Deaf School

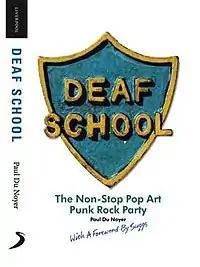
Deaf School biography by Paul Du Noyer, artwork by Steve Hardstaff

On disbanding, several members continued working in the music industry. Singer Bette Bright led her own band The Illuminations (and married the lead singer of Madness, Suggs). Clive Langer became one of the foremost record producers of the 1980s and 1990s, working with Madness, Morrissey, David Bowie, Dexys Midnight Runners and Bush amongst others. Bassist Steve Lindsey formed The Planets, scoring a "Top of the Pops" appearance with his song "Lines". Enrico Cadillac Jnr (real name Steve Allen) joined Ian Broudie (former member of Big in Japan) to form the Original Mirrors who released two albums. Allen later formed The Perils of Plastic with former Attractions keyboard player Steve Nieve, before going onto a successful pan-European solo career, later taking on the management of Espiritu as well as an A&R post with Warner Bros. Records from 1993 to 2004. Ian Ritchie became a prolific composer, producer and session player. Eric Shark went on to work with Geoff Davies and set up Probe Plus, responsible for Half Man Half Biscuit amongst others.